2013 Paris–Nice

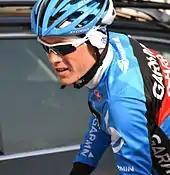
rider Andrew Talansky – pictured before the prologue – achieved his first victory at World Tour level, winning a seven-rider sprint in Brioude. His stage victory also enabled him to become the race's fourth different leader in four stages.

Following the sprinter-friendly stages of the previous two days, the third stage was more undulating and included three categorised climbs during its itinerary. In between the two intermediate sprint points – coming in the communes of Joze, and in Brioude itself – were two third-category climbs of the Col de Potey and the Côte de la Forêt de la Comté, but neither averaged more than 5% in gradient over the duration of their ascents. After reaching Brioude, the peloton completed a finishing loop of around in length; halfway around the loop was the day's final climb, the second-category Côte de Mauvagnat ascent, a long climb with a listed average gradient of 6.7%. The climb itself was seen as the pivotal point of the day's action, whether the sprinters could stay with the main field before the descent back into Brioude.